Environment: real
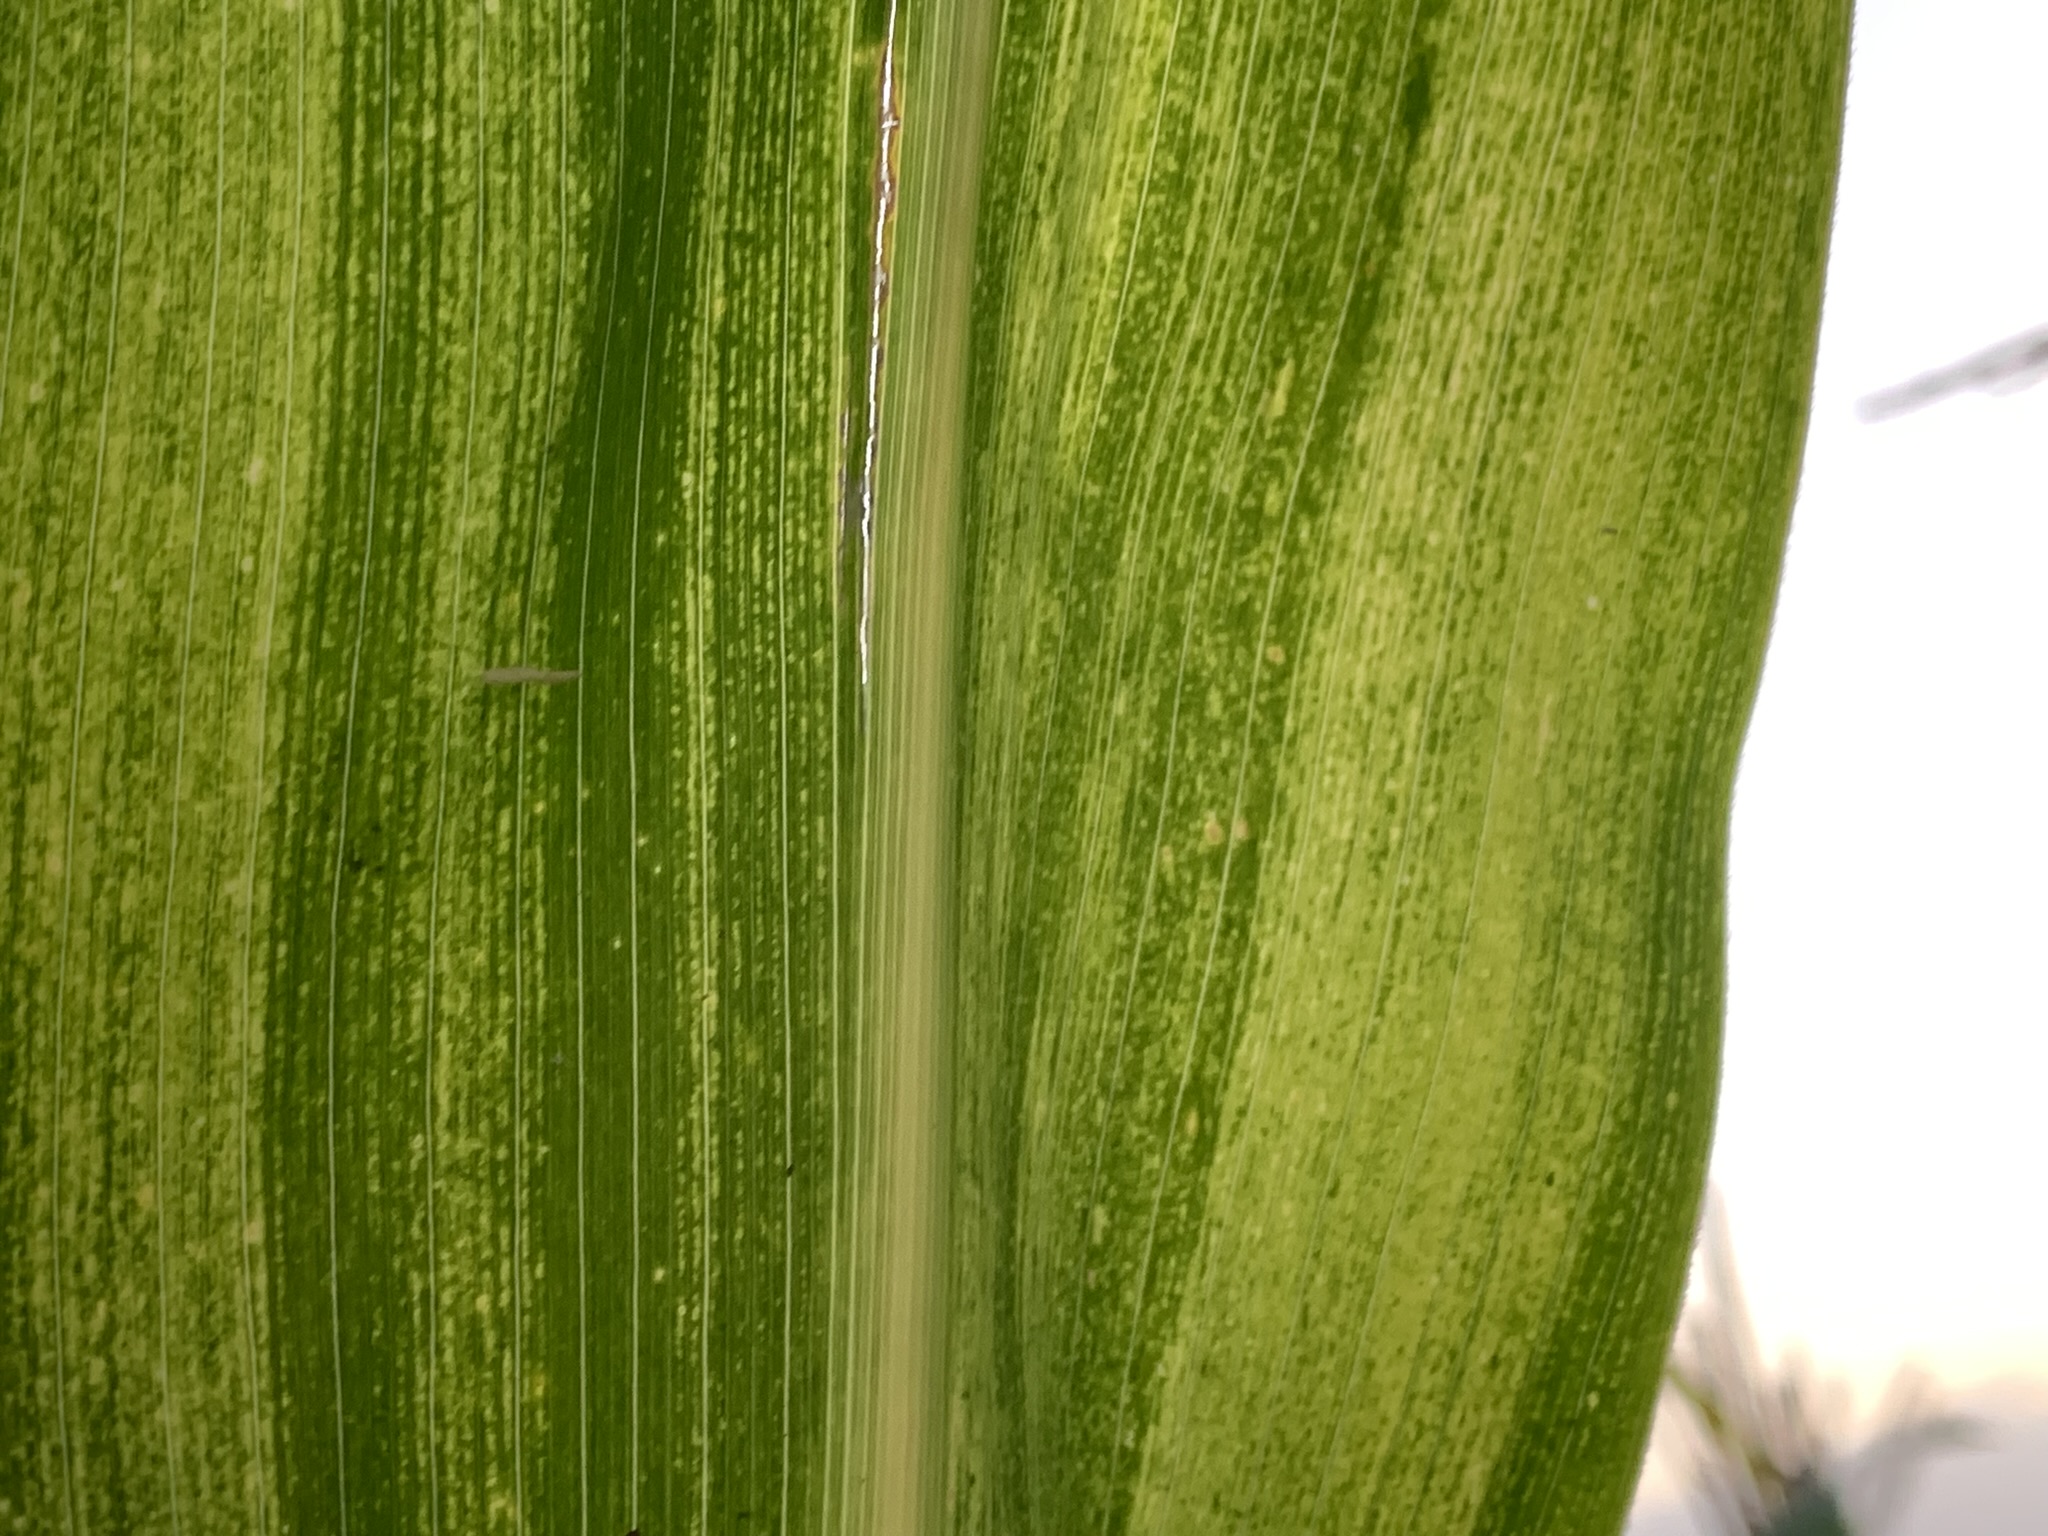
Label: lethal_necrosis